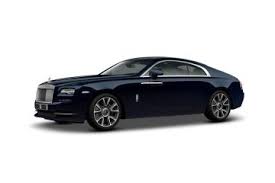
Label: noambulance